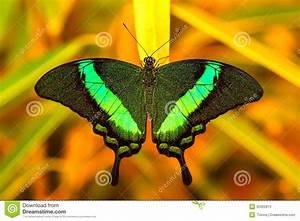
Label: butterfly